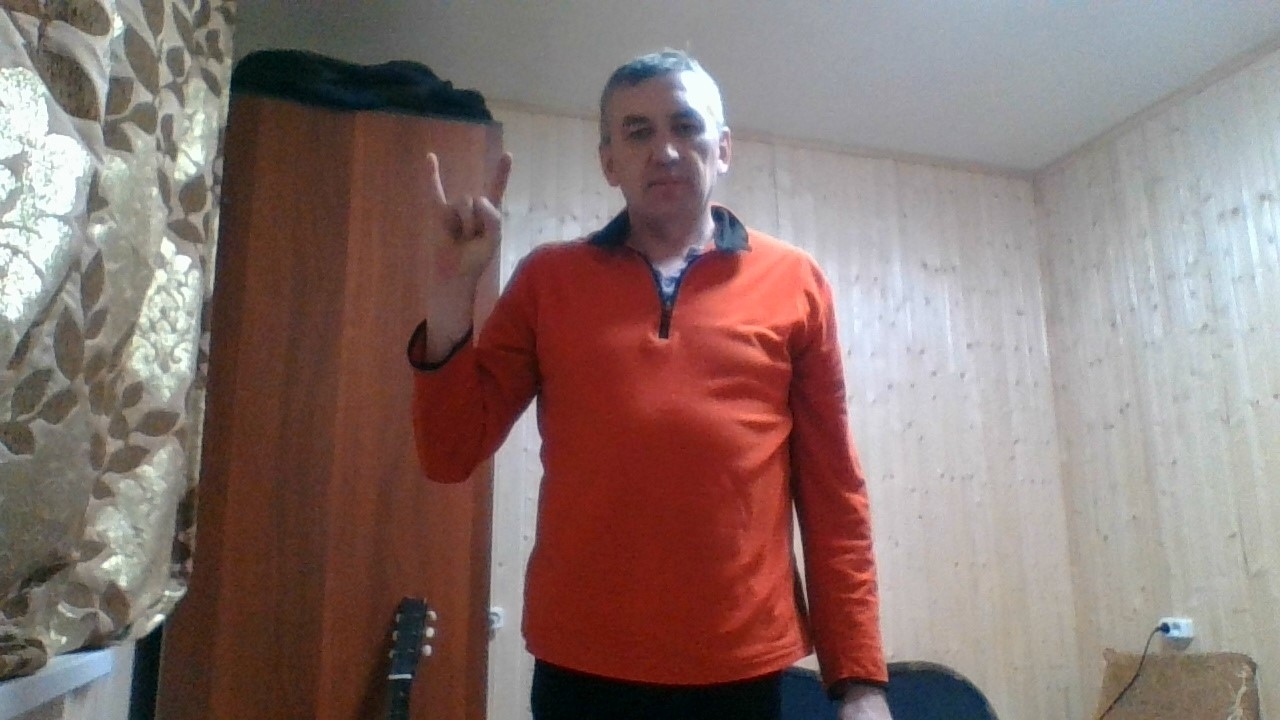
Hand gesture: rock